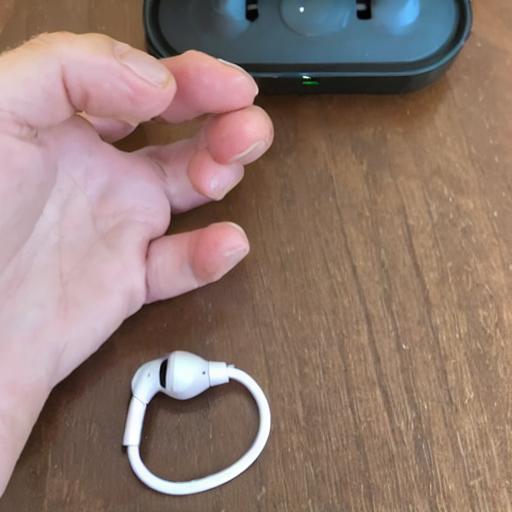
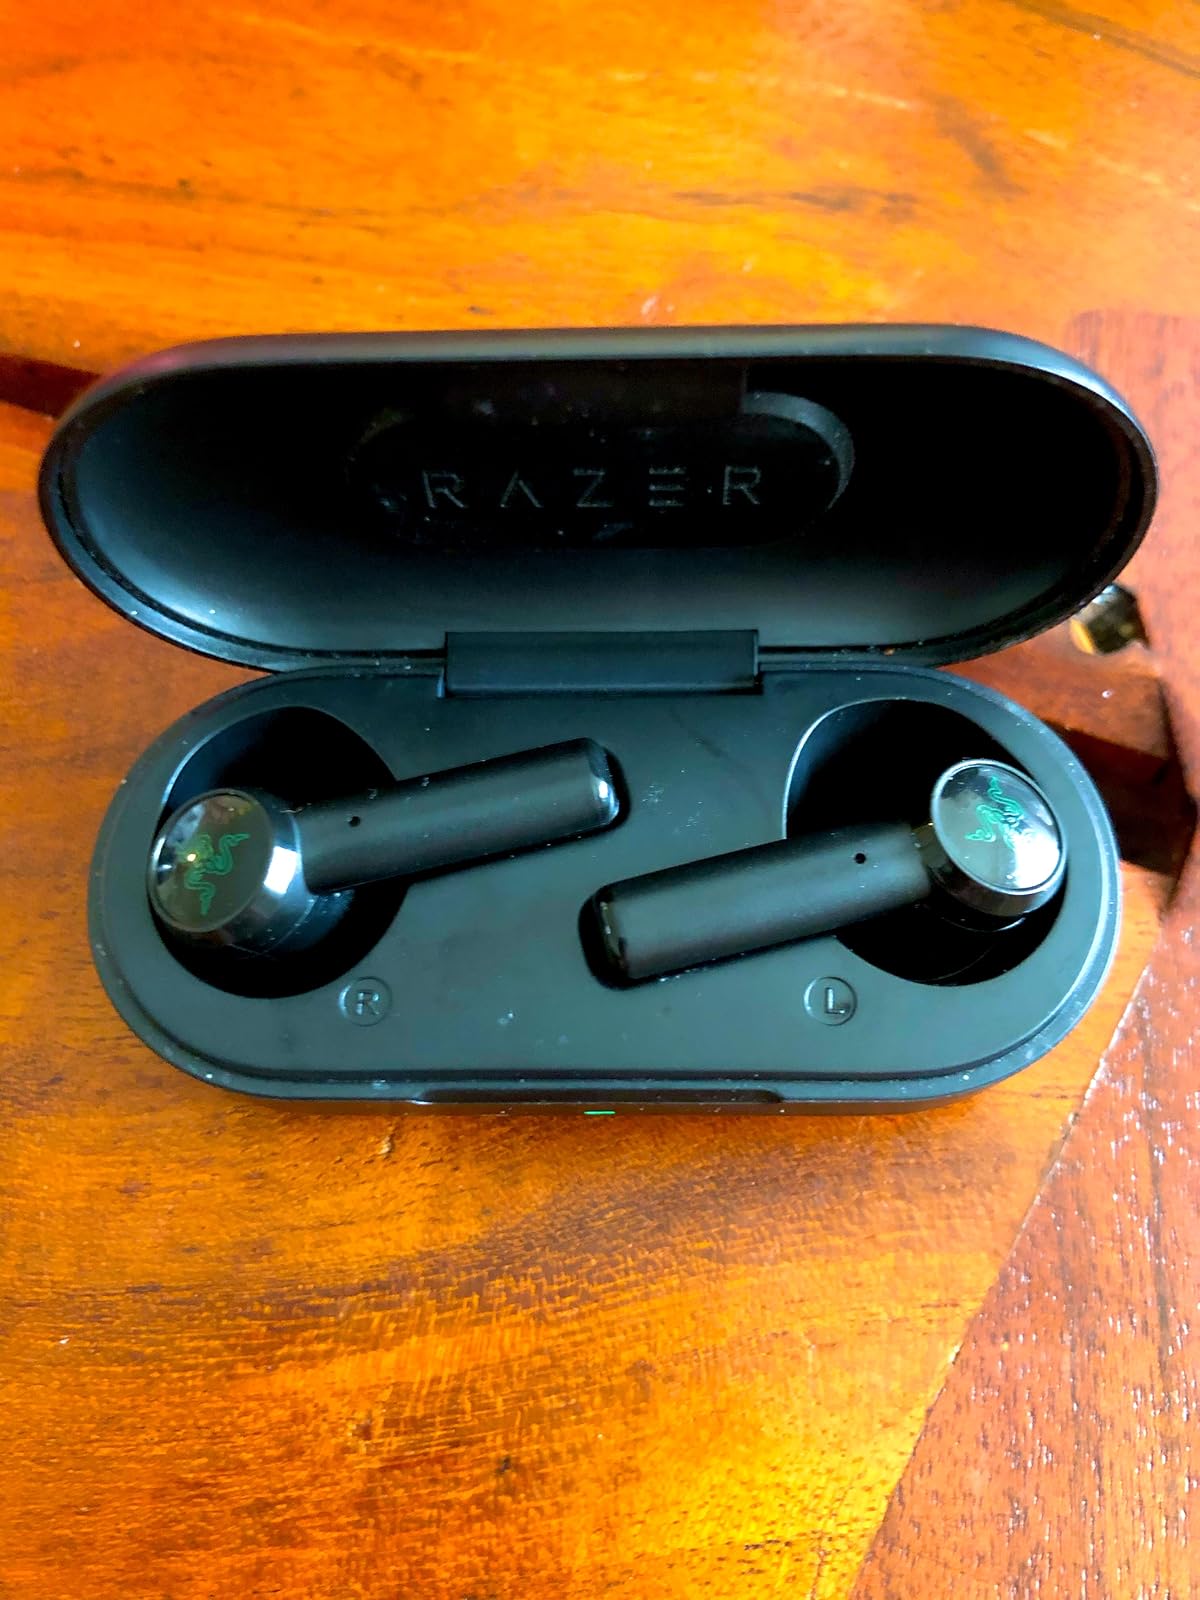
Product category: earbuds
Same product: no